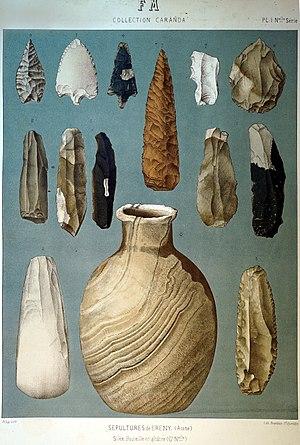
dessin de Pilloy pour les fouilles de Moreua.
Breny est une commune du département de l'Aisne, en région Hauts-de-France. Elle se rattache à l'arrondissement de Soissons et au canton de Villers-Cotterêts. Depuis 1994, elle constitue avec les vingt-cinq autres communes de ce dernier la communauté de communes du canton d'Oulchy-le-Château. Ses habitants s'appellent les Bernois et les Bernoises.